Dillon Bassett

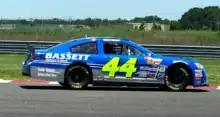
Bassett in the NASCAR K&N Pro Series East race at New Jersey Motorsports Park in 2018

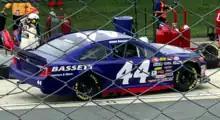
Bassett on pit road in the East Series race at Dover in 2018

He is the younger brother of fellow driver Ronnie Bassett Jr. The two drove for family-operated Bassett Racing in the K&N series, owned by their father Ronnie Sr. Moving up to the NASCAR Xfinity Series in 2019, Bassett made headlines when he ran into a sweeper truck at Iowa Speedway in July, relegating him to a 26th-place finish. In his next race at Richmond Raceway, Bassett came to finish 13th, a career-best in the Xfinity Series.